The Da Vinci Code

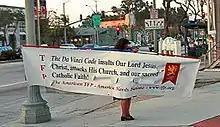
A woman protesting against "The Da Vinci Code" film outside a movie theater in Culver City, California. The TFP acronym in the banner stands for the American Society for the Defense of Tradition, Family and Property.

"The Da Vinci Code" generated criticism when it was first published for the fictitious description of the core aspects of Christianity and descriptions of European art, history, and architecture. The book has received negative reviews mostly from Catholic and other Christian communities. Many critics took issue with the level of research Brown did when writing the story. "The New York Times" writer Laura Miller characterized the novel as "based on a notorious hoax", "rank nonsense", and "bogus", saying the book is heavily based on the fabrications of Pierre Plantard, who is asserted to have created the Priory of Sion in 1956.